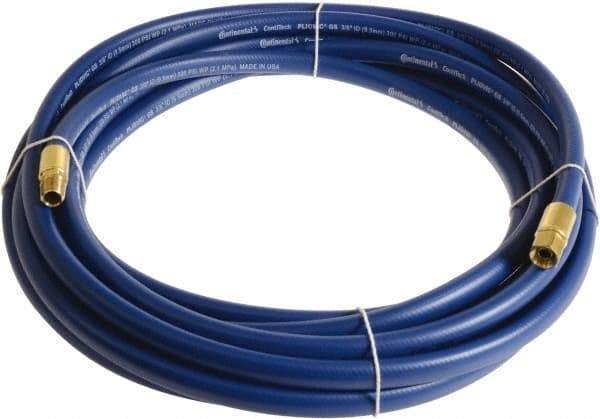
Continental ContiTech - 3/8" ID x 0.6" OD 50' Long Multipurpose Air Hose - MNPT x FNPT Ends, 300 Working psi, -10 to 158°F, 1/4" Fitting, Blue
Brand: Continental ContiTech
Item #: 55890602 Brand: Continental ContiTech Model #: PLB03830-50-33 Exact Tooling IR#: 04 Product Specifications Type Multipurpose Air Hose Material PVC Inside Diameter (Inch) 3/8 Outside Diameter (Decimal Inch) 0.600 Length (Ft) 50 Working Pressure (psi) 300.00 End Connections MNPT x FNPT Maximum Temperature (F) 158 Minimum Temperature (F) -10 Color Blue Fitting Size (Inch) 1/4
Category: Hardware > Hardware Accessories > Pneumatic Hoses